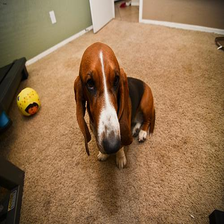
Species: dog
Breed: basset hound